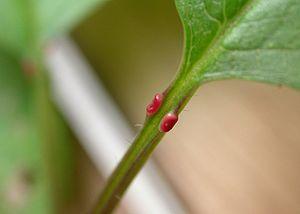
Le merisier ou cerisier des oiseaux est un arbre originaire d'Europe, d'Asie de l'ouest et d'Afrique du nord appartenant au genre Prunus de la famille des Rosaceae. Il est parfois appelé cerisier sauvage ou cerisier des bois.
En botanique, un pétiole désigne la pièce foliaire, reliant le limbe à la tige. Le pétiole qui a la même structure interne qu'une tige, est composé d'un faisceau de vaisseaux conducteurs. Équivalent du pédoncule pour le fruit, il a pour rôle de distribuer la sève brute dans les feuilles, usines photosynthétiques qui produisent la sève élaborée qui est redistribuée dans les autres parties de la plante par ce même conduit.
Un nectaire est un organe nourricier, constitué d'une glande, dont sont pourvus nombre de plantes et qui sécrète le nectar, nourriture alternative au pollen pour les pollinisateurs mutualistes.